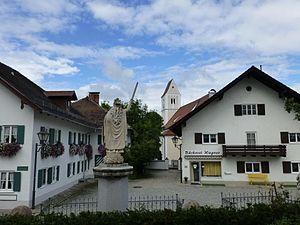
Apfeldorf est une commune de Bavière, située dans l'arrondissement de Landsberg am Lech, dans le district de Haute-Bavière.